Denbigh Friary

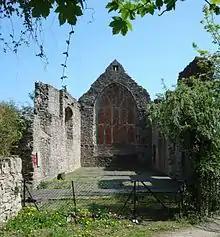
Denbigh Friary

Denbigh Friary (also known as Henllan Friary) is a ruined monastic religious house located in Clwyd, Wales. It is situated in the valley of the River Clwyd, approximately east of Denbigh. Founded in 1343-50 (or before 1289), the friary was dedicated to St Mary, and was a Carmelite community. The English Benedictine abbot, Robert Parfew was involved in the 18 August 1538 surrender of the Carmelites of Denbigh Friary. During the Dissolution, some of the buildings were turned into houses, while wool was sold in the church. The 14th-century building has been in ruins since an 1898 fire. The ruins are mostly from the 13th and 15th centuries, and include parts of a choir, a gable end, and nave walls.